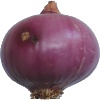
Label: Onion Red Peeled 1